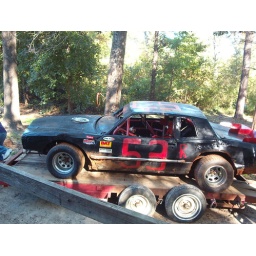
This is my race car in 2006, in the process of building another for 2008